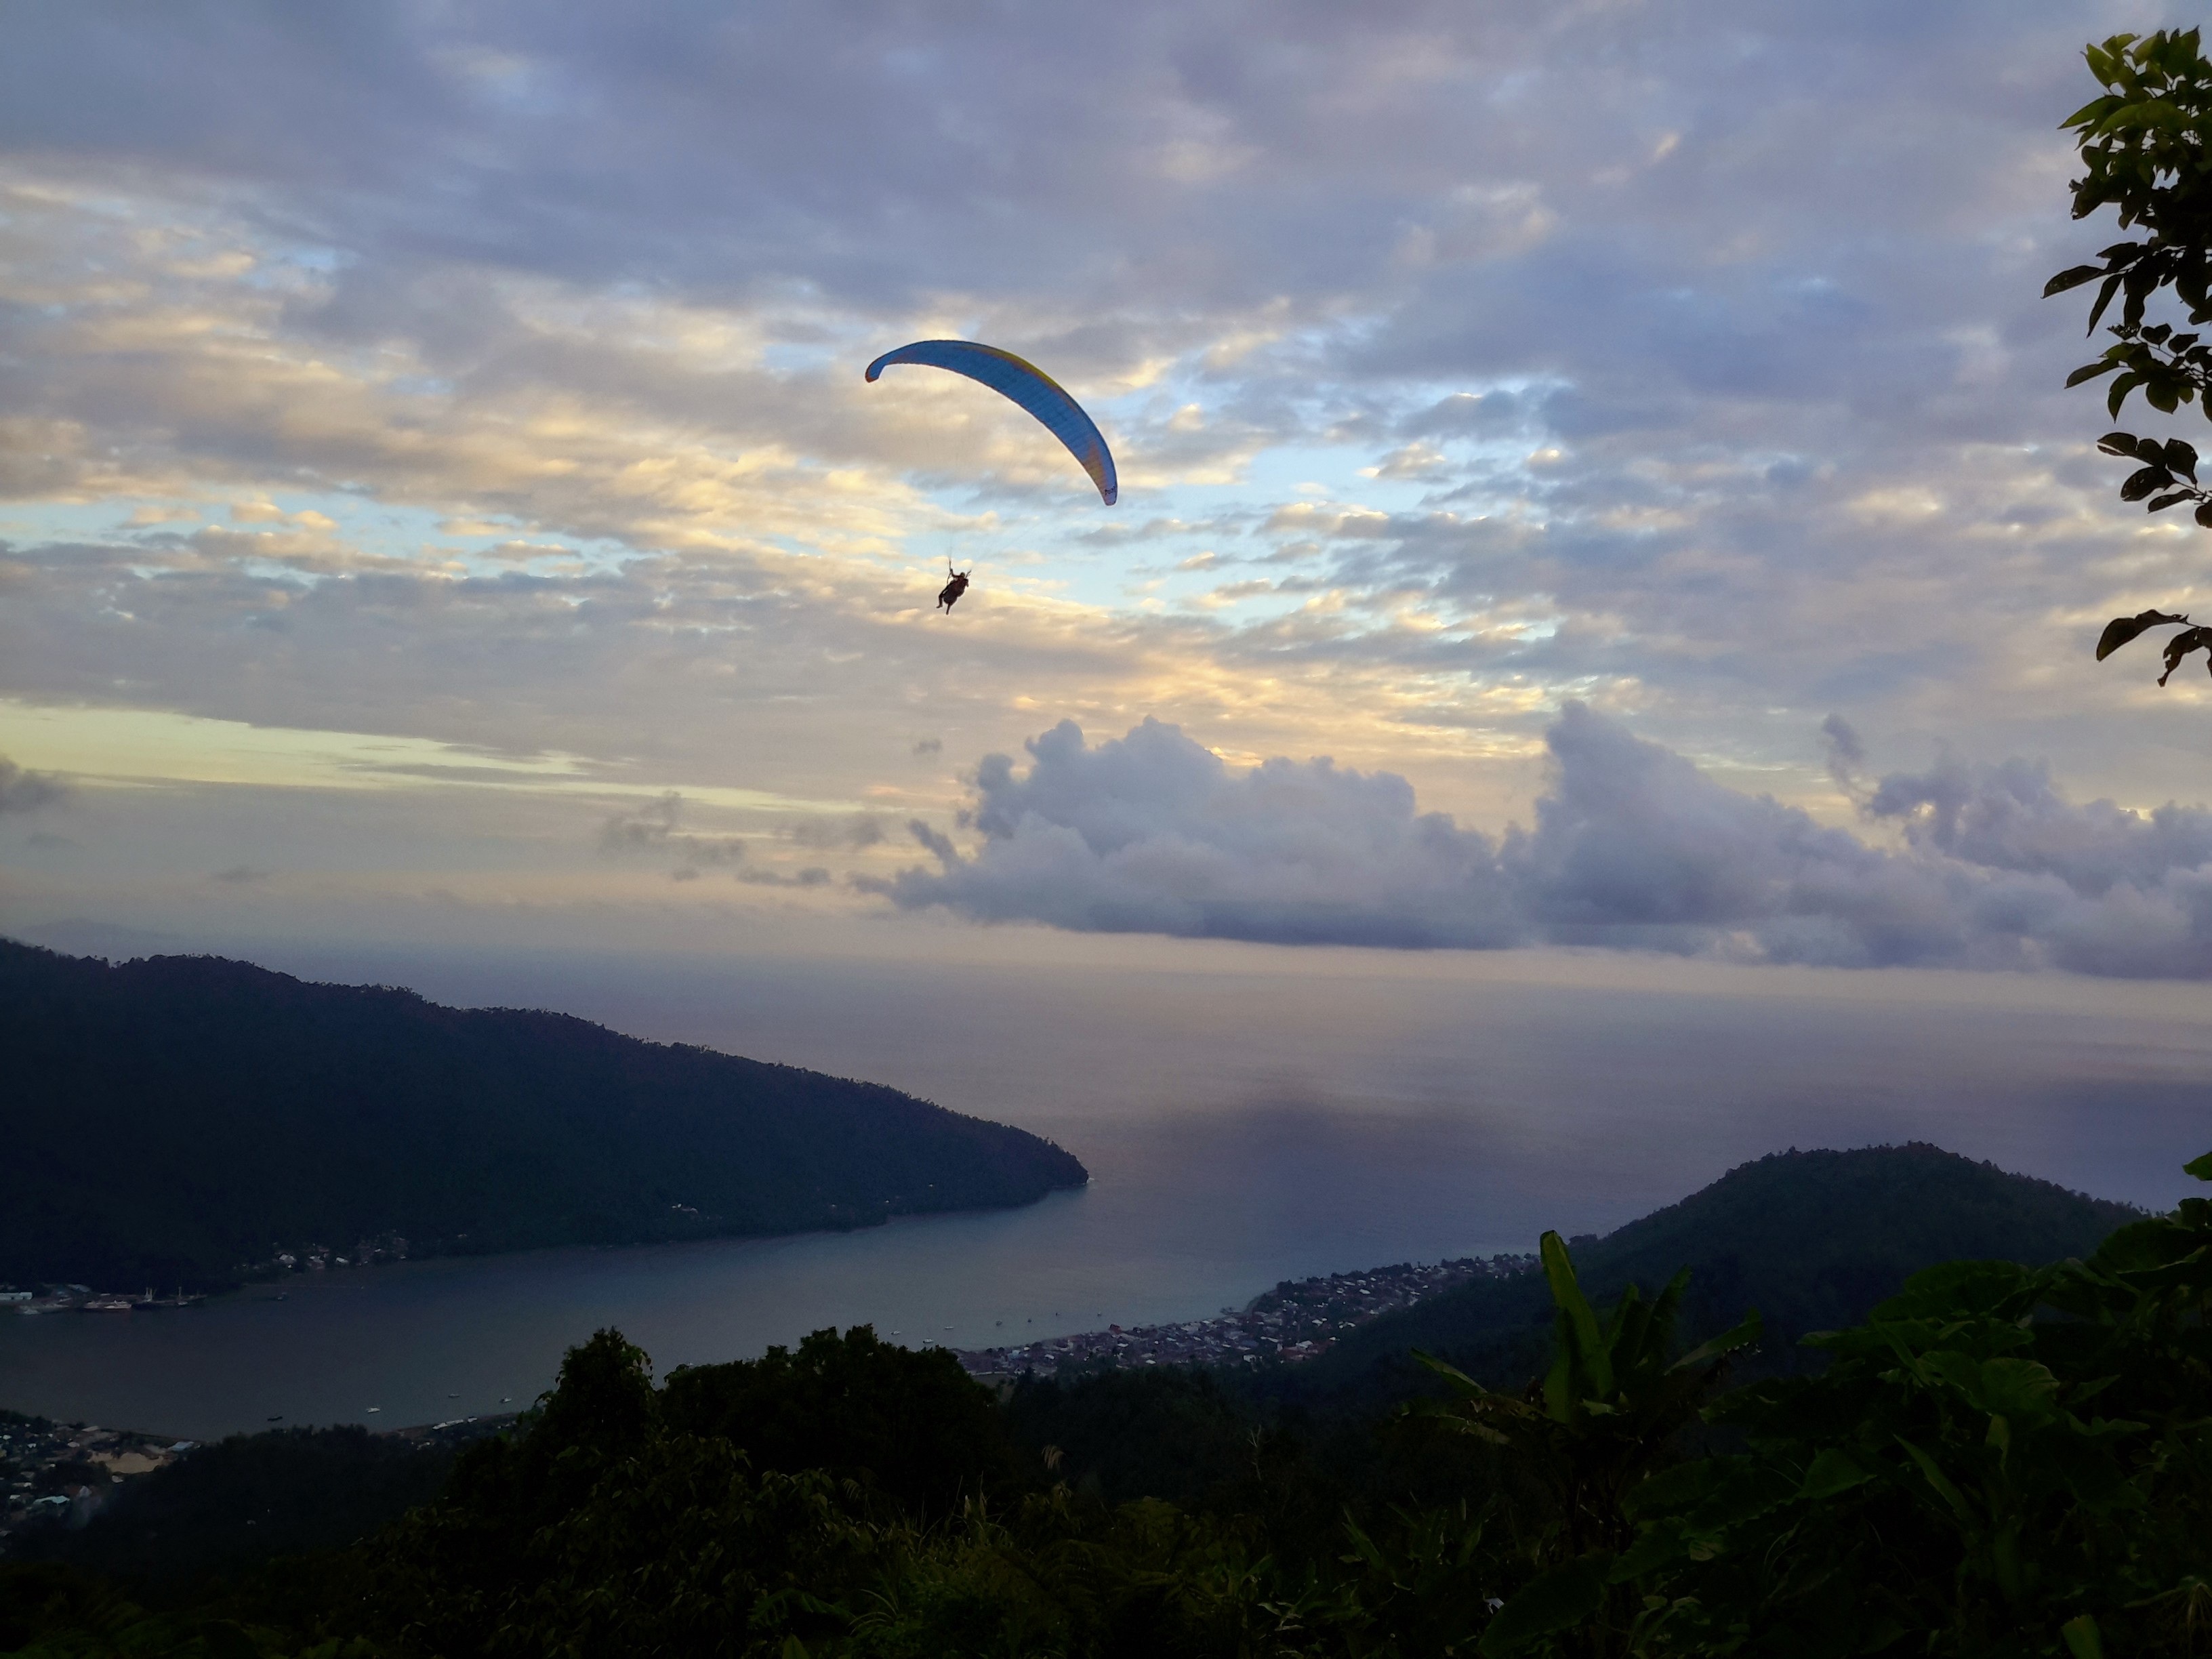
sea, coast, nature, mountain, cloud, sky, sunset, morning, hill, flying, dusk, flight, island, paragliding, sports, sanger, sea view, air sports, pusunge, atmospheric phenomenon, atmosphere of earth, windsports